Blieskastel

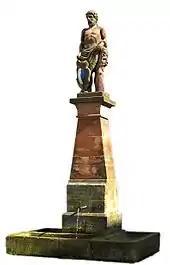
The Hercules Fountain

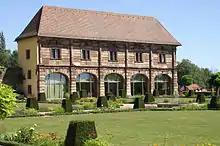
The Orangerie

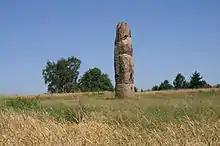
The Gollenstein

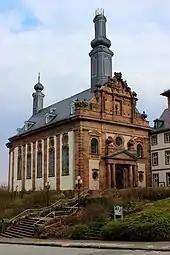
The Schlosskirche

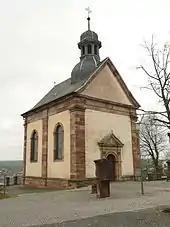
The Holy Cross Church

The historic city center with the Blieskastel Town Hall (built in the 18th century as a government building and orphanage), the Hercules Fountain of 1691 and the Napoleon Fountain ("Schlangenbrunnen"–Snake Fountain) from 1804, is largely in the Baroque style, which also includes the houses of the court officials on the Schlossberg. These, especially the so-called "Schlößchen" of 1776/77, are the work of the Zweibrücken building director Christian Ludwig Hautt. Altogether, the historic area of Old Blieskastel comprises 133 individual monuments and a further 65 buildings under ensemble protection. The city is located on the SaarPfalz Baroque Route.